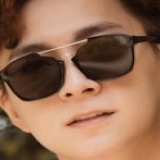
ca sĩ Ngô Kiến Huy